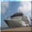
Label: ship